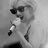
Emotion: happy